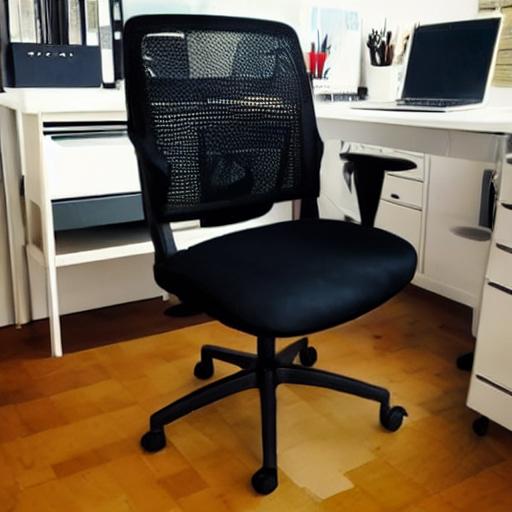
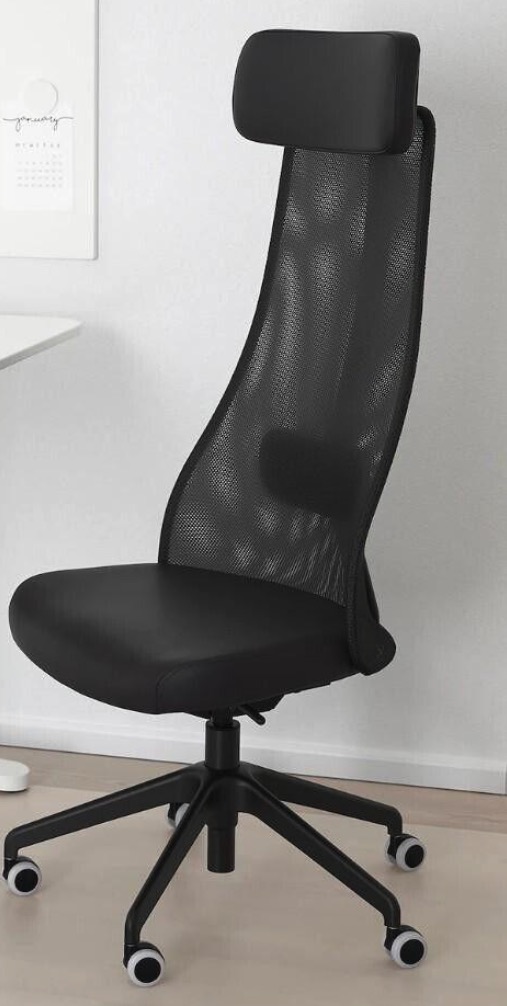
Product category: items_chair
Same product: no